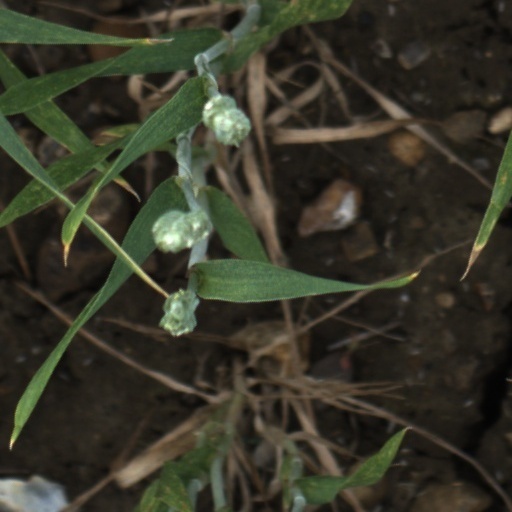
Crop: wheat